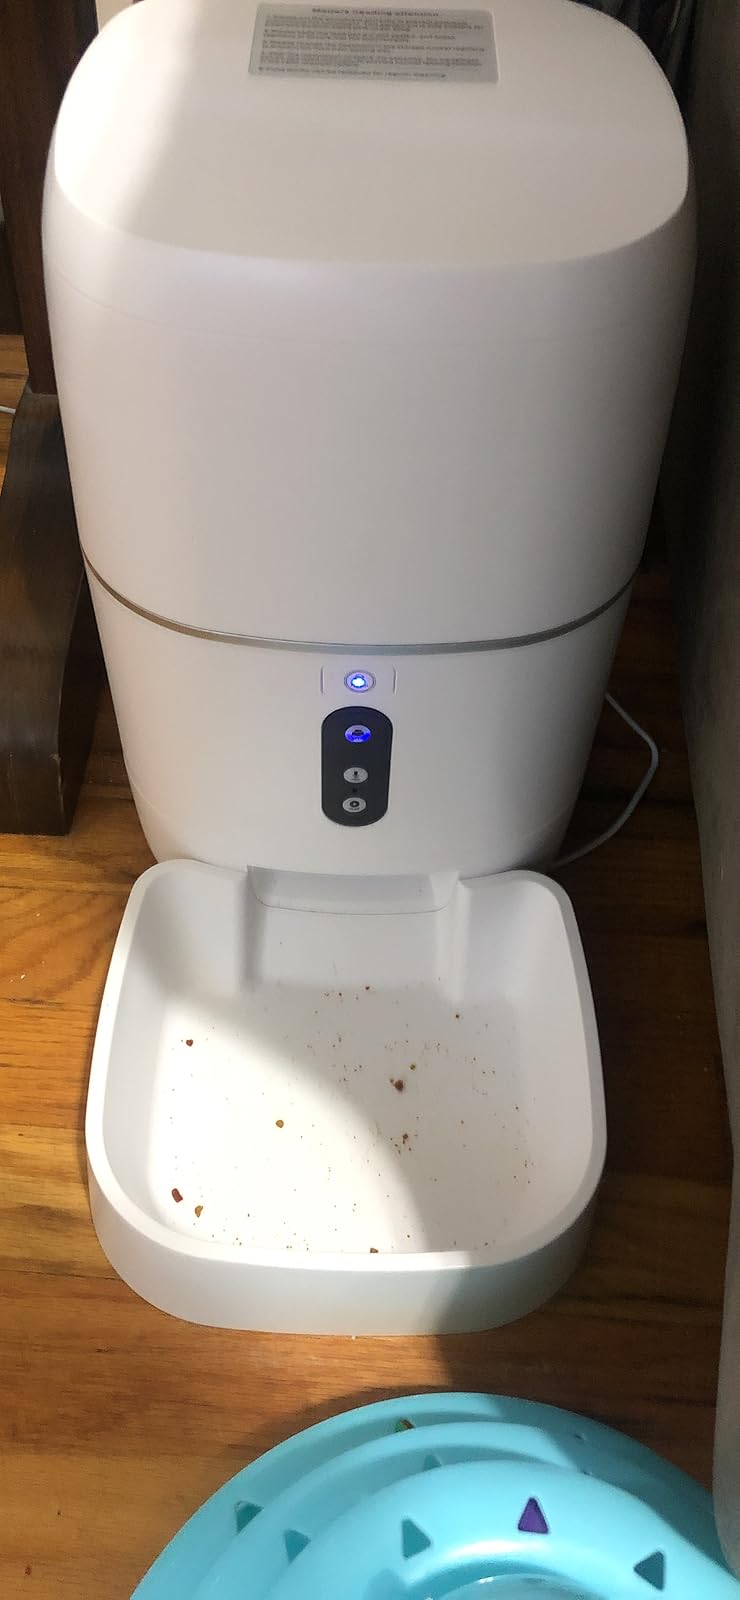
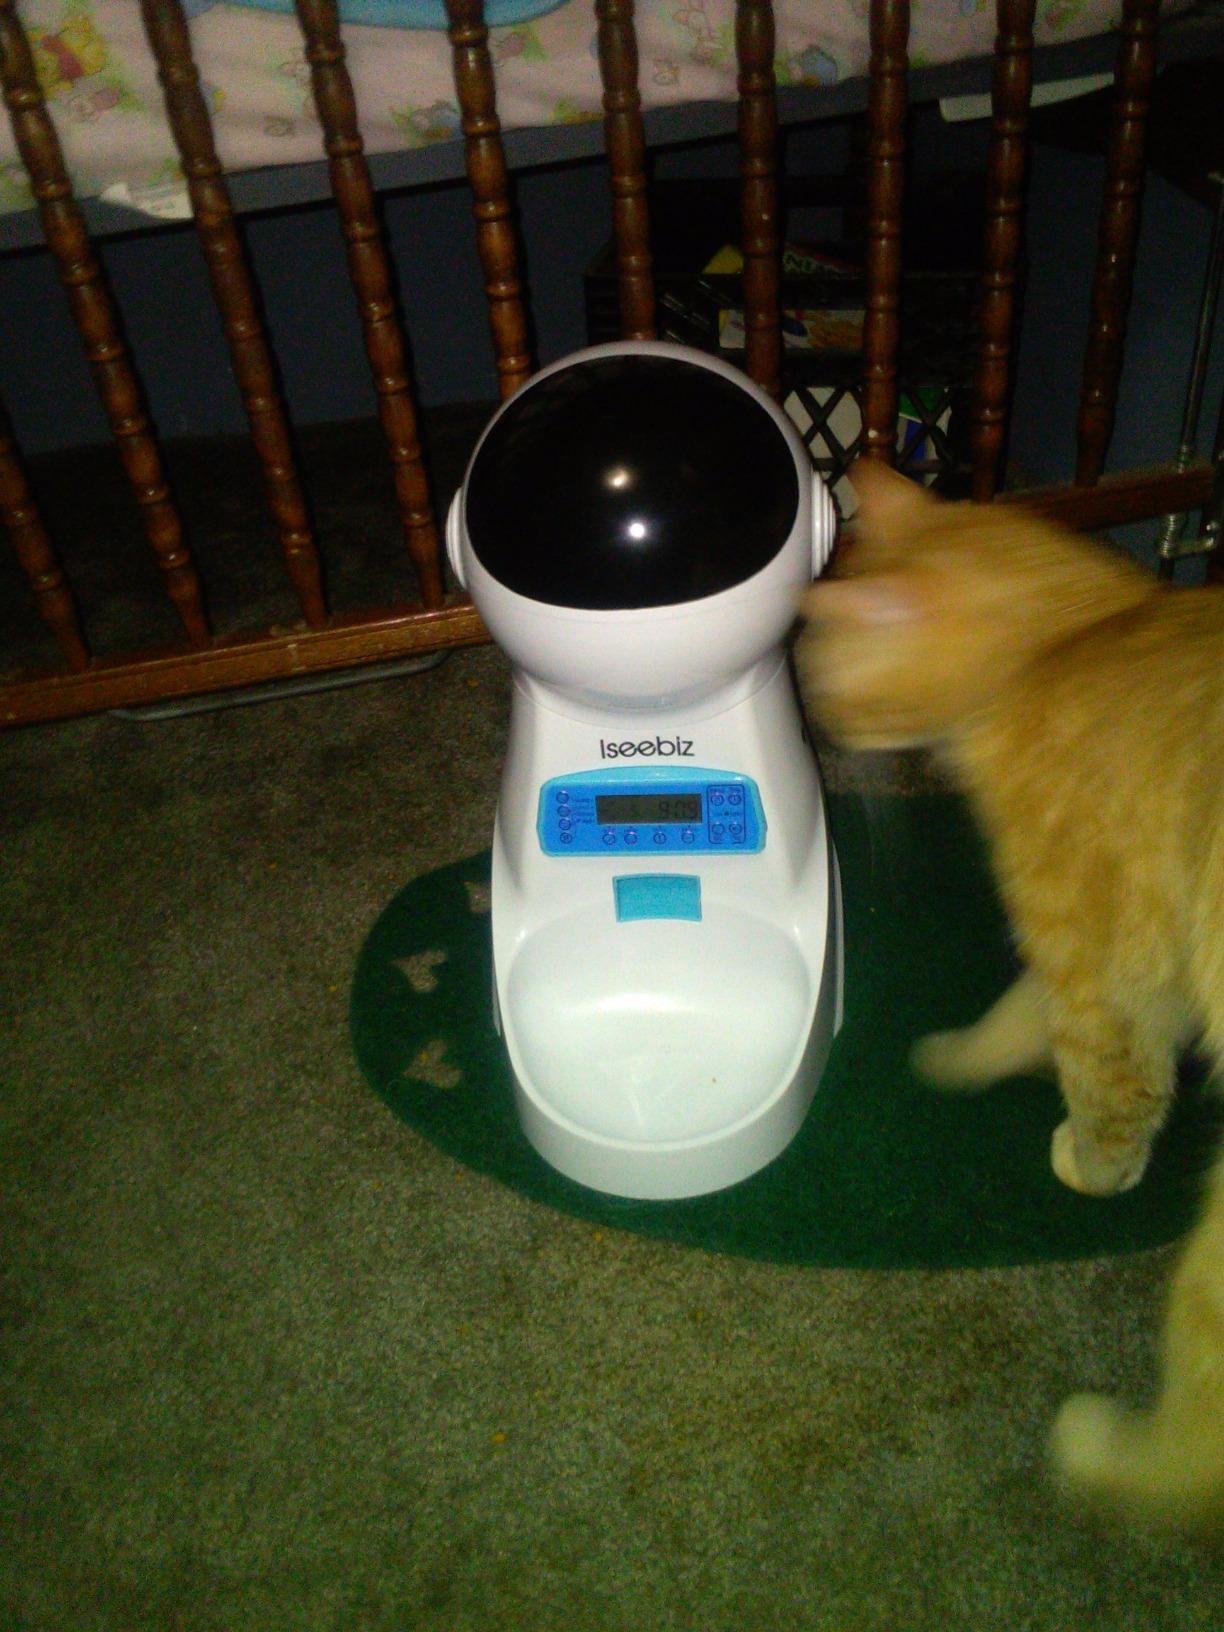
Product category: items_feeder
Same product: no